List of cycle routes in London

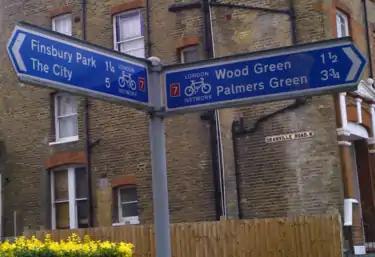
Other signage for LCN routes including Directions, Destinations and Distances

London's Cycle Superhighways were a set of Bike freeways, that were aimed principally at commuters and more experienced cyclists, providing faster and more direct radial routes between outer and central London.